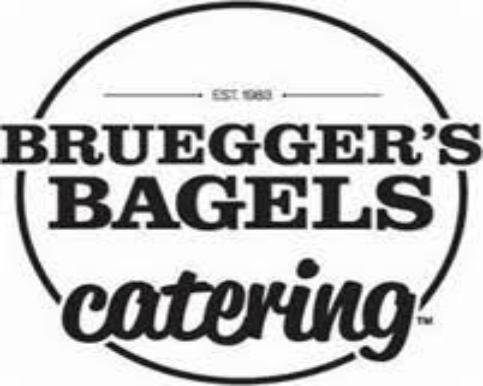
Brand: Bruegger's
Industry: Food